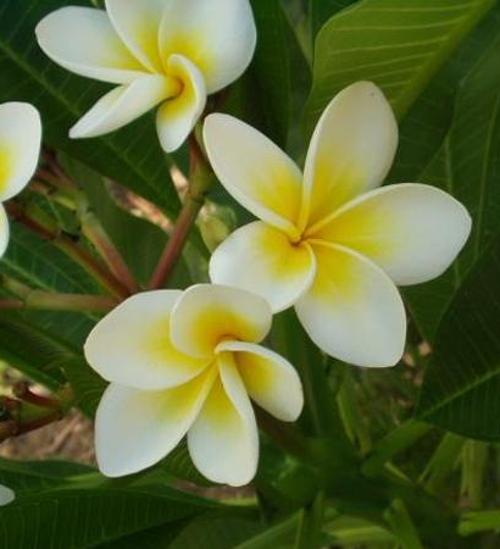
Label: frangipani